Housemaid Debate

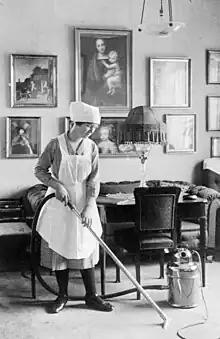
Some people referred to household employments of older days.

The Housemaid Debate or Maid Debate is a political discussion in Sweden, which began on 18 July 1993 when Swedish economist Anne-Marie Pålsson proposed tax deductions for household services.